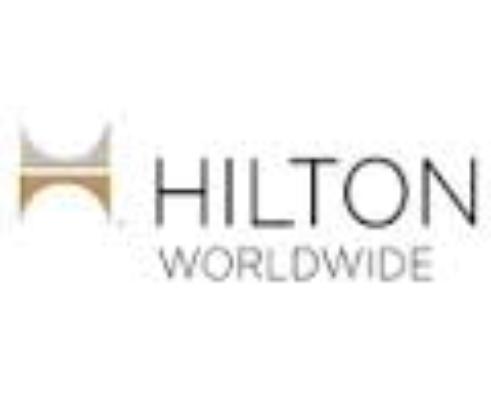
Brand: Hilton Worldwide-1
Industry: Others